50 metres hurdles

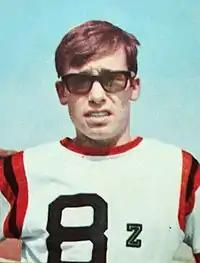
Eddy Ottoz won the gold medal in the 50 m hurdles at the age of 23 at the 1967 European Indoor Games.

50 metres hurdles is a distance in hurdling, usually only run in indoor competitions. Because very few contests are held over the distance, most of the fastest times recorded for the event were set during specially measured and timed races over longer distances, typically the 55 metres hurdles or 60 metres hurdles.